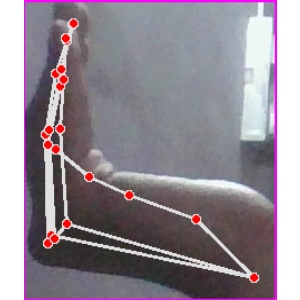
अक्षर: स